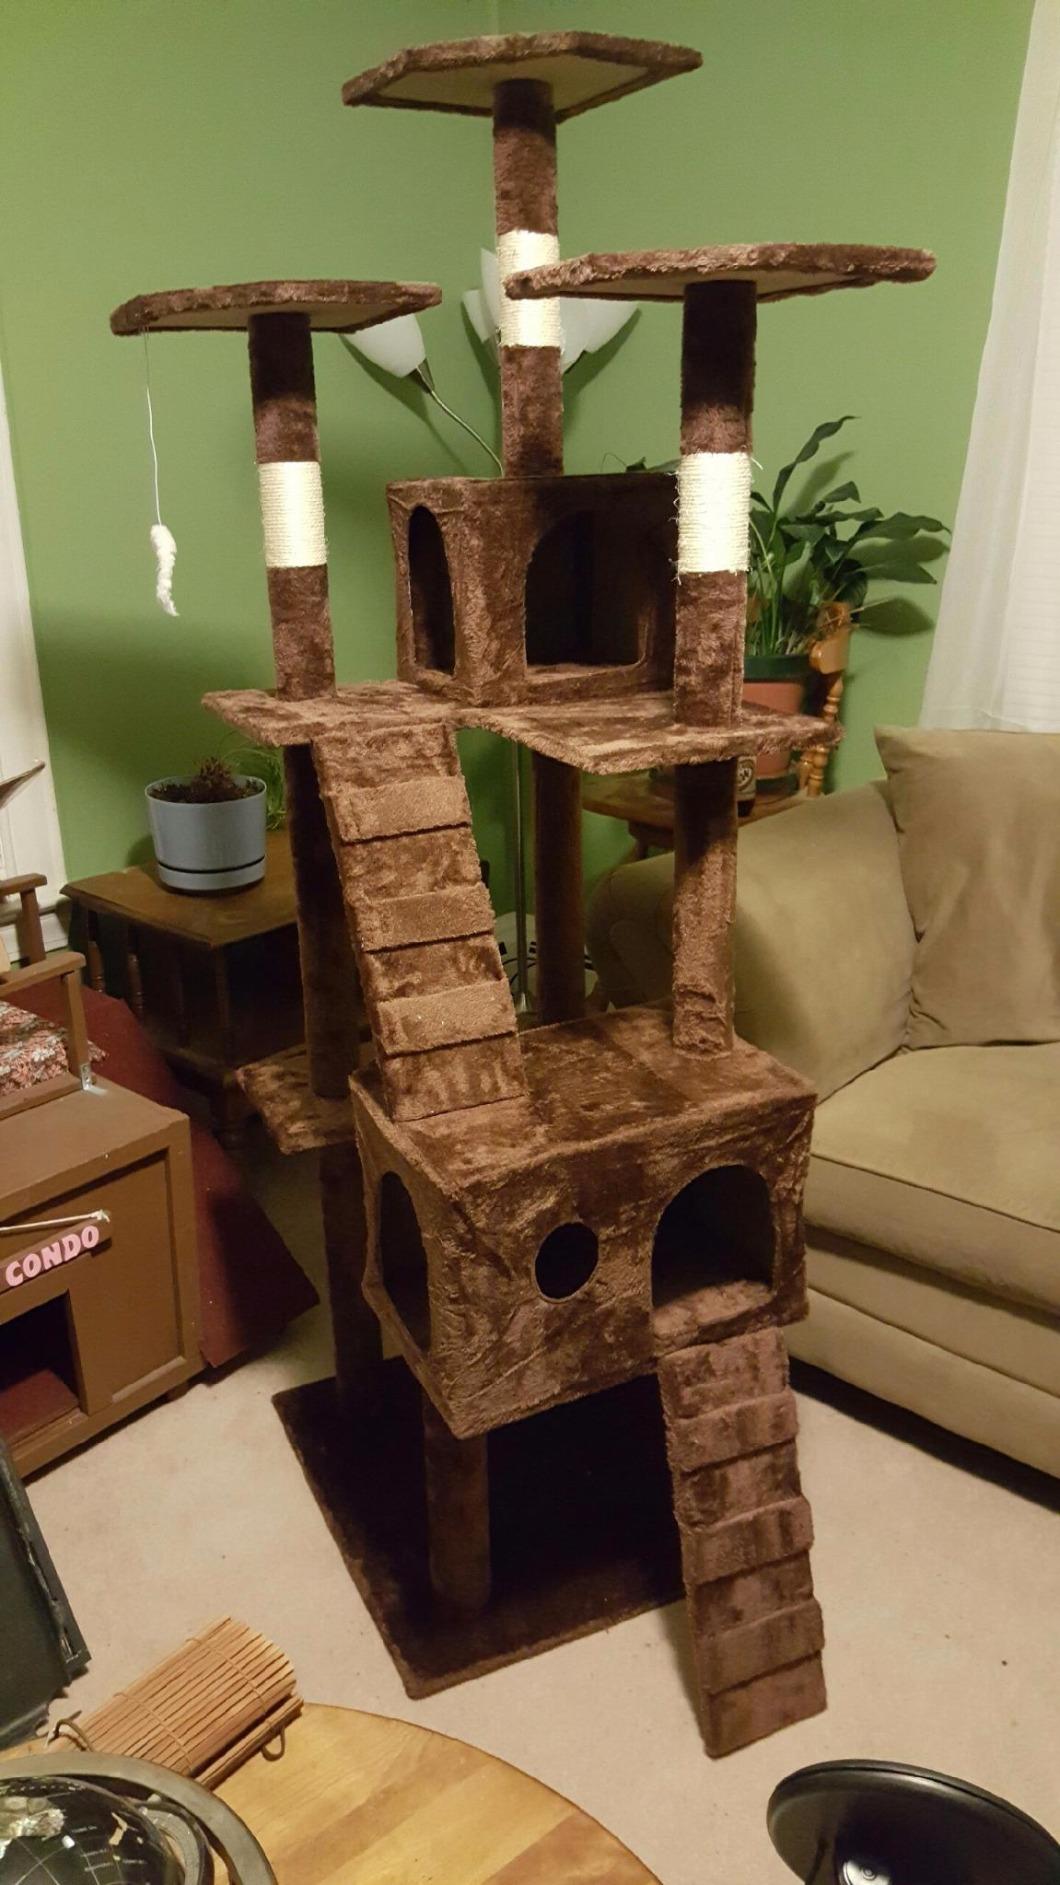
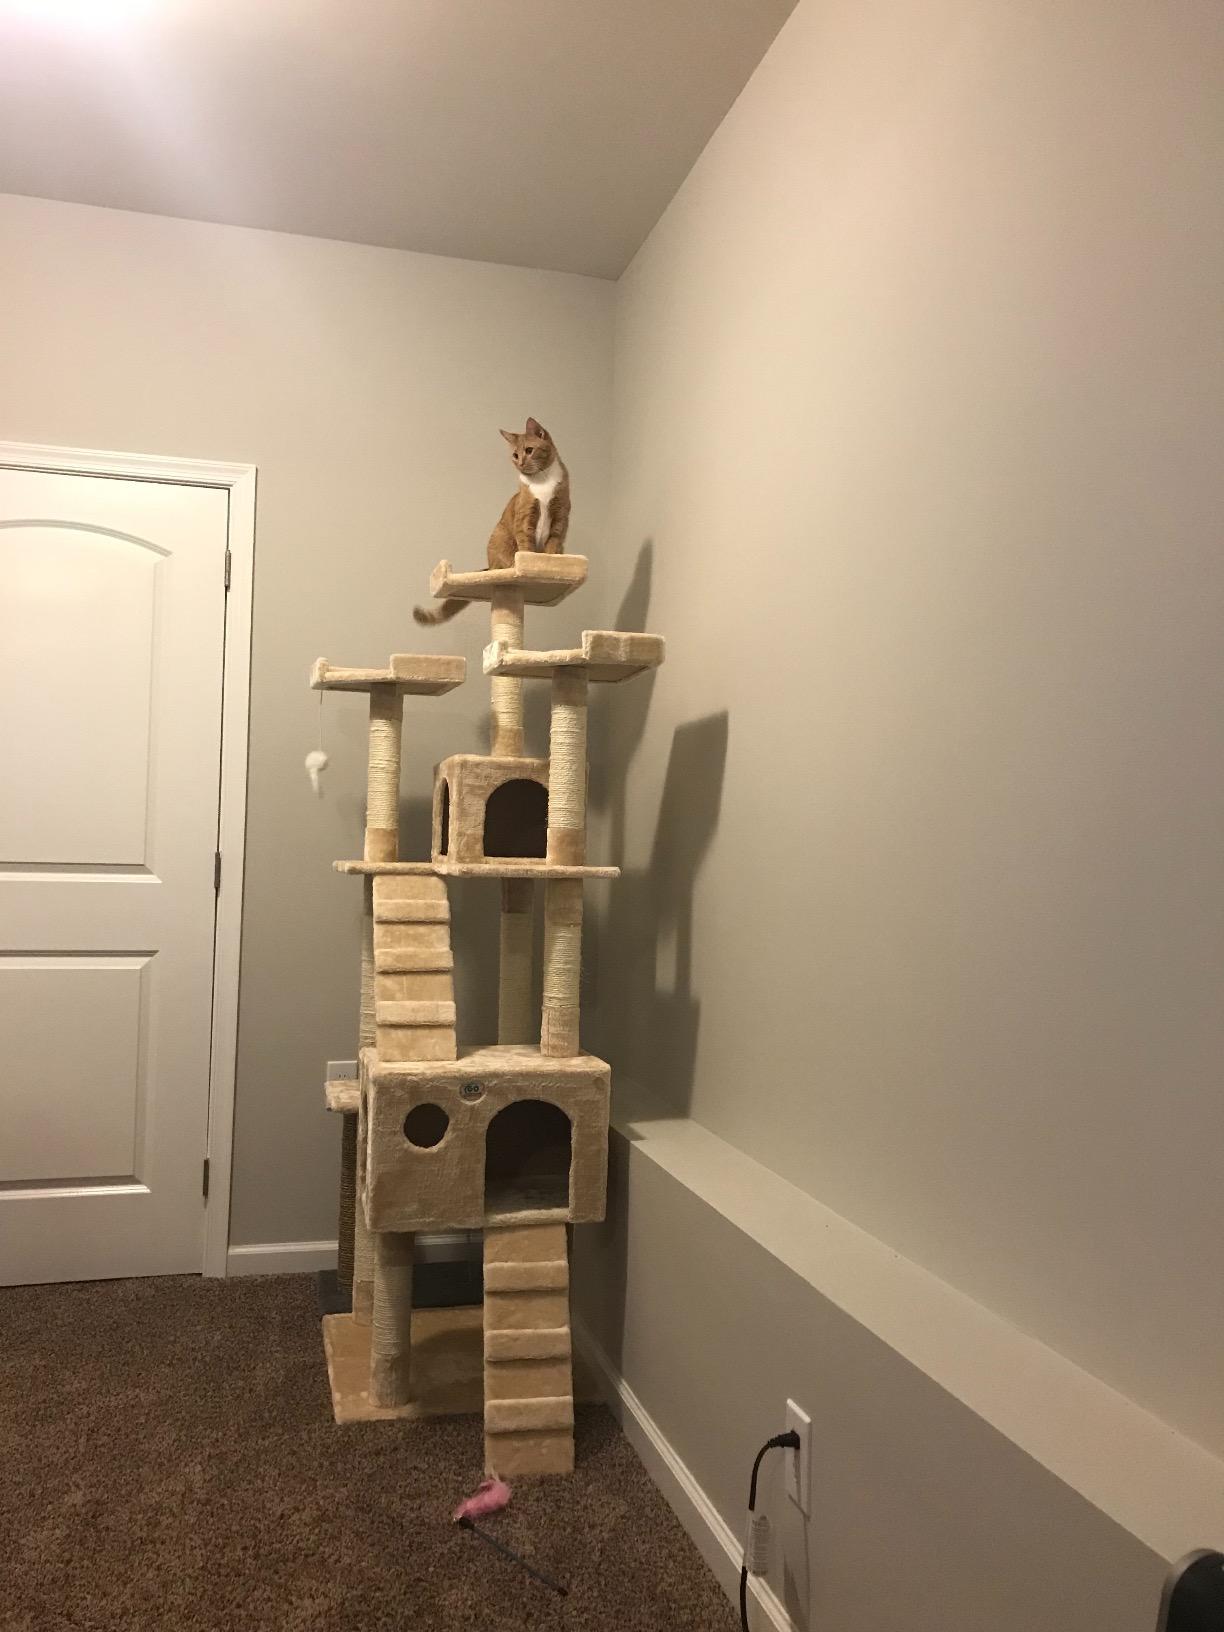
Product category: items_cat tree
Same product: no